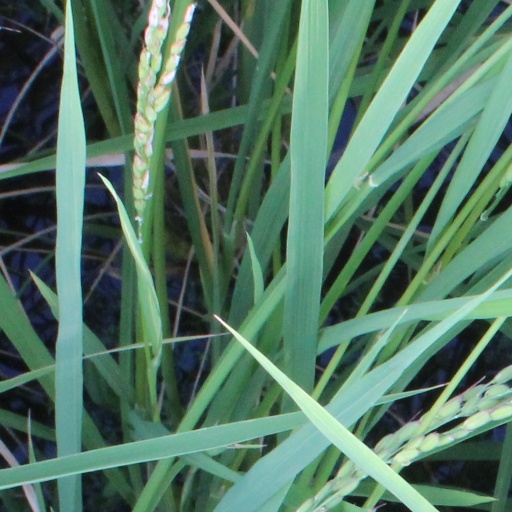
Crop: rice